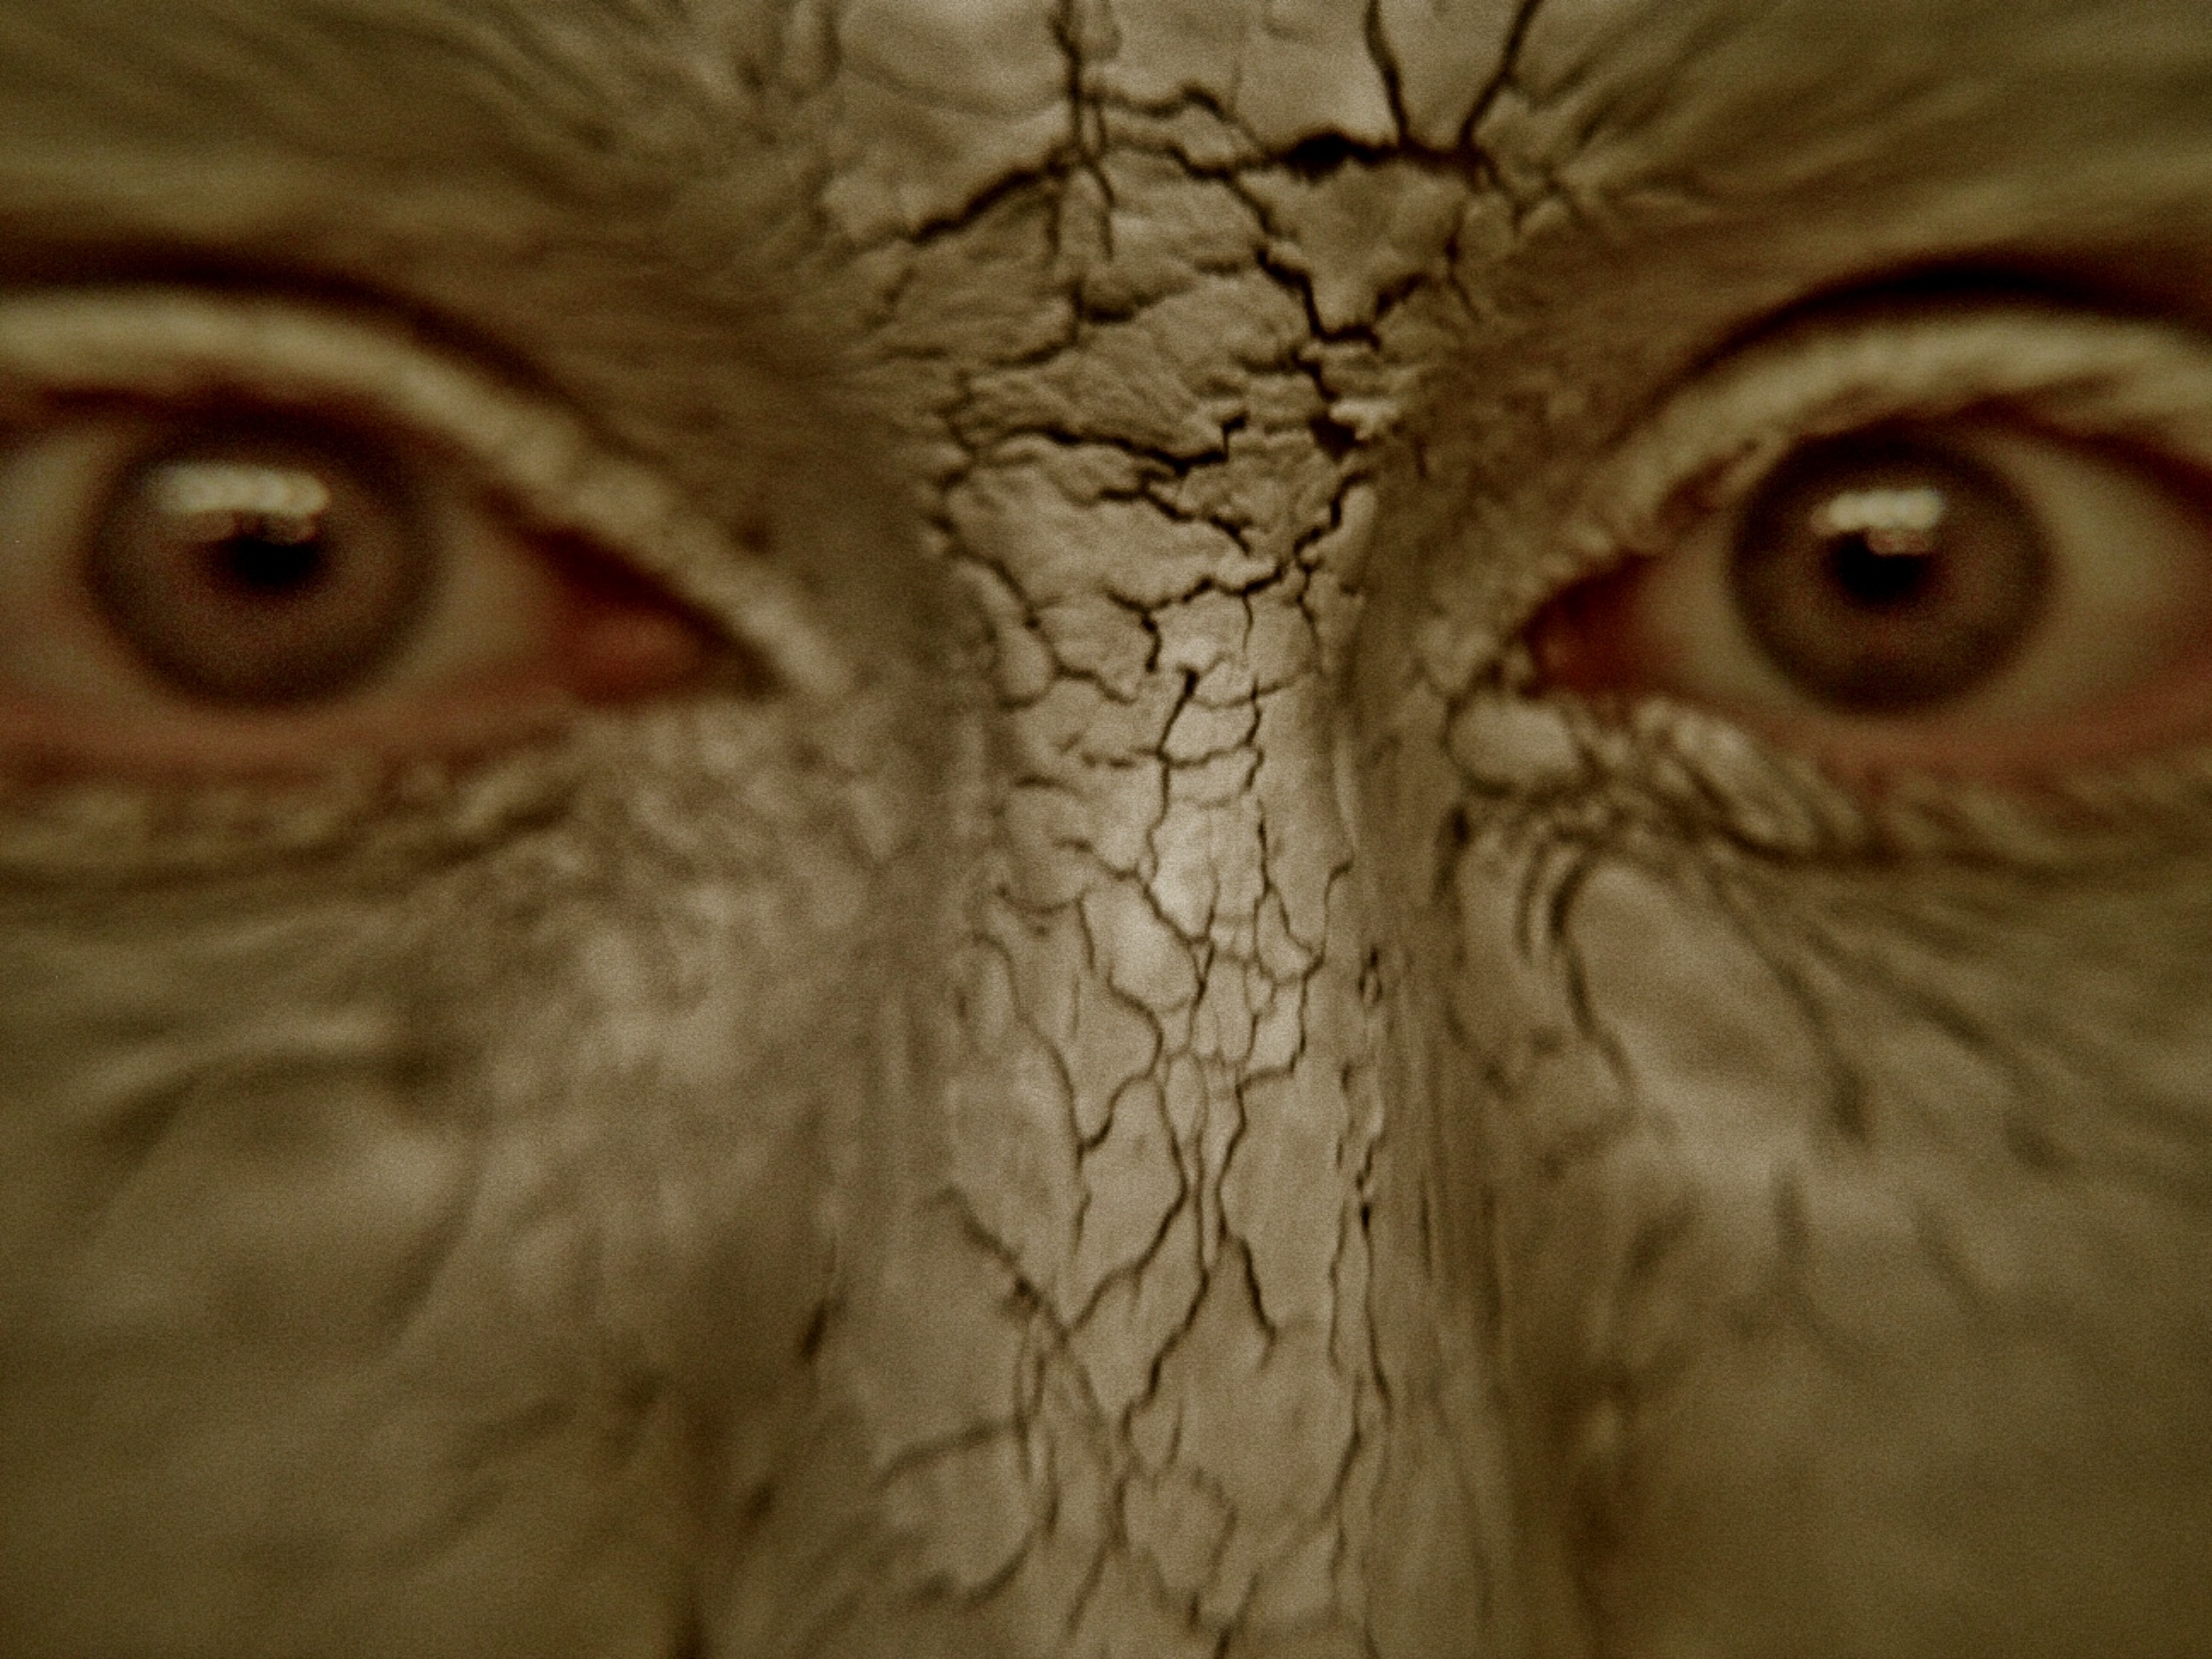
bird, wing, photography, beak, mud, brown, owl, fauna, bird of prey, close up, face, eyes, eye, head, clay, organ, staring, golem, fx makeup